History of Austria

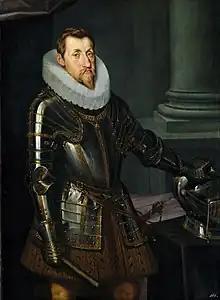

With the Ottoman threat growing (see below), he needed to ensure that he was not facing a major schism within Christianity. He refuted the Lutheran position (Augsburg Confession) with the Confutatio Augustana, and had Ferdinand elected King of the Romans on 5 January 1531, ensuring his succession as a Catholic monarch. In response, the Protestant princes and estates formed the Schmalkaldic League in February 1531 with French backing. Further Turkish advances in 1532 (which required him to seek Protestant aid) and other wars kept the emperor from taking further action on this front until 1547 when imperial troops defeated the League at the Battle of Mühlberg, allowing him to once more impose Catholicism.